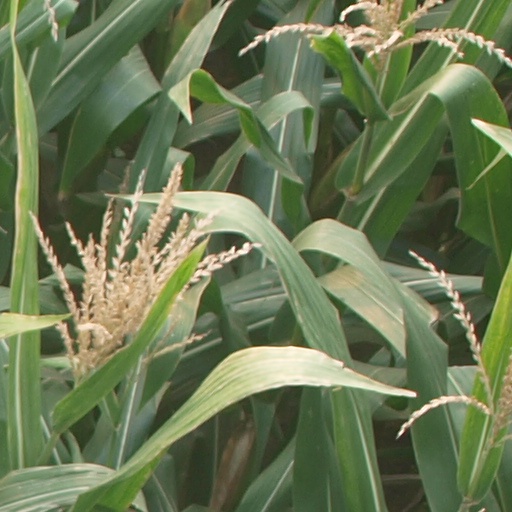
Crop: maize; corn